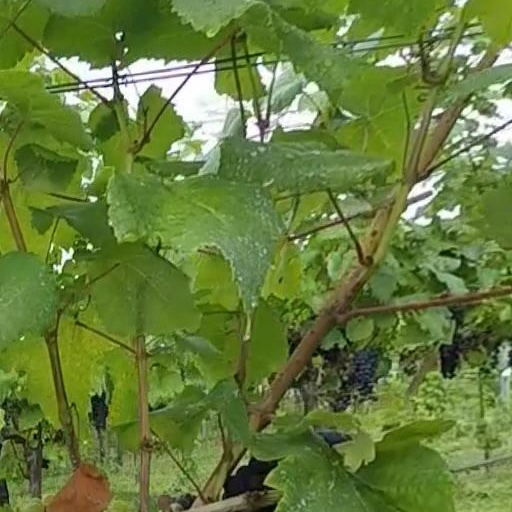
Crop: grape